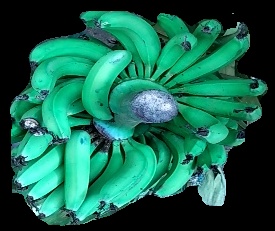
Variety: pachbale
Grade: grade3